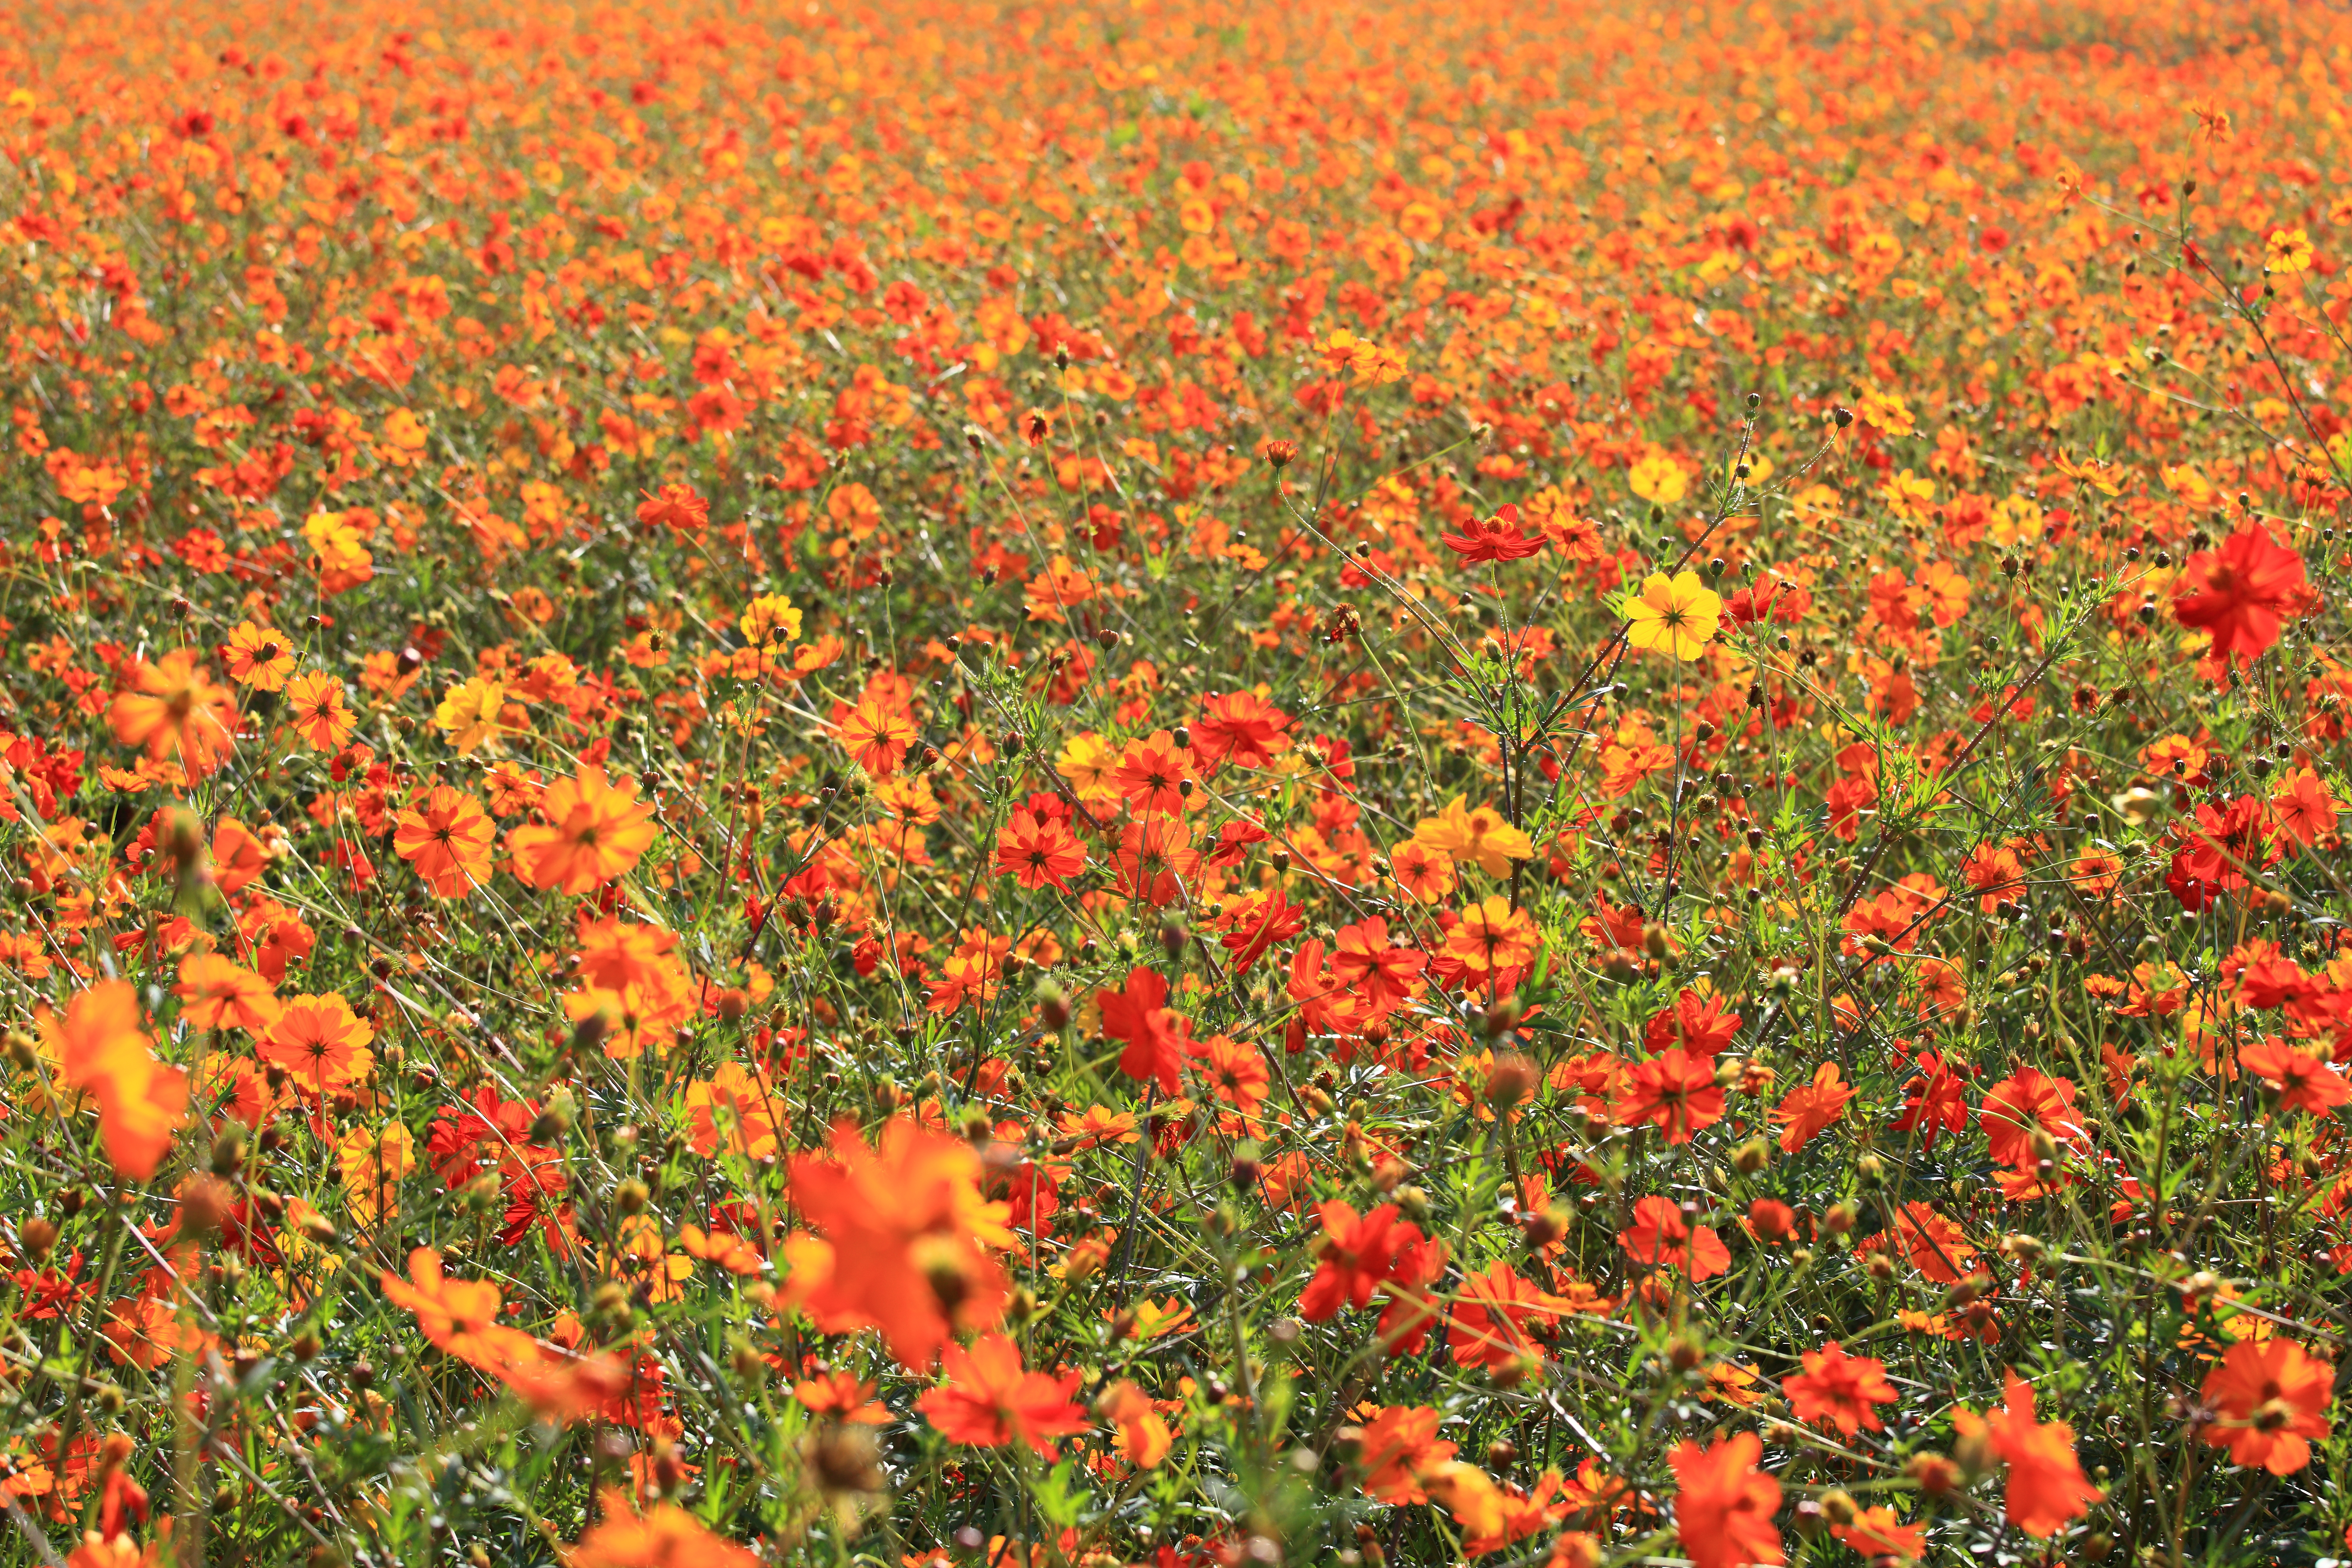
plant, field, meadow, prairie, cosmos, flower, pattern, high, wildflower, background, grassland, wallpaper, 5d, hires, poppy, markii, coquelicot, hi, res, resolution, flowering plant, sulfur cosmos, eschscholzia californica, annual plant, land plant, poppy family